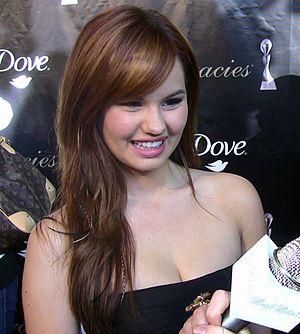
Bailey Marie Pickett est un personnage de fiction dans la série La Vie de croisière de Zack et Cody. Elle est la petite amie de Cody Martin sur le S.S Tipton durant toute la saison 2. Dans l'épisode Rupture à Paris, dernier épisode de la 2ᵉ saison, ils rompent à cause d'un malentendu. Ils se remettent ensemble dans l'épisode 17 de la 3ᵉ saison.